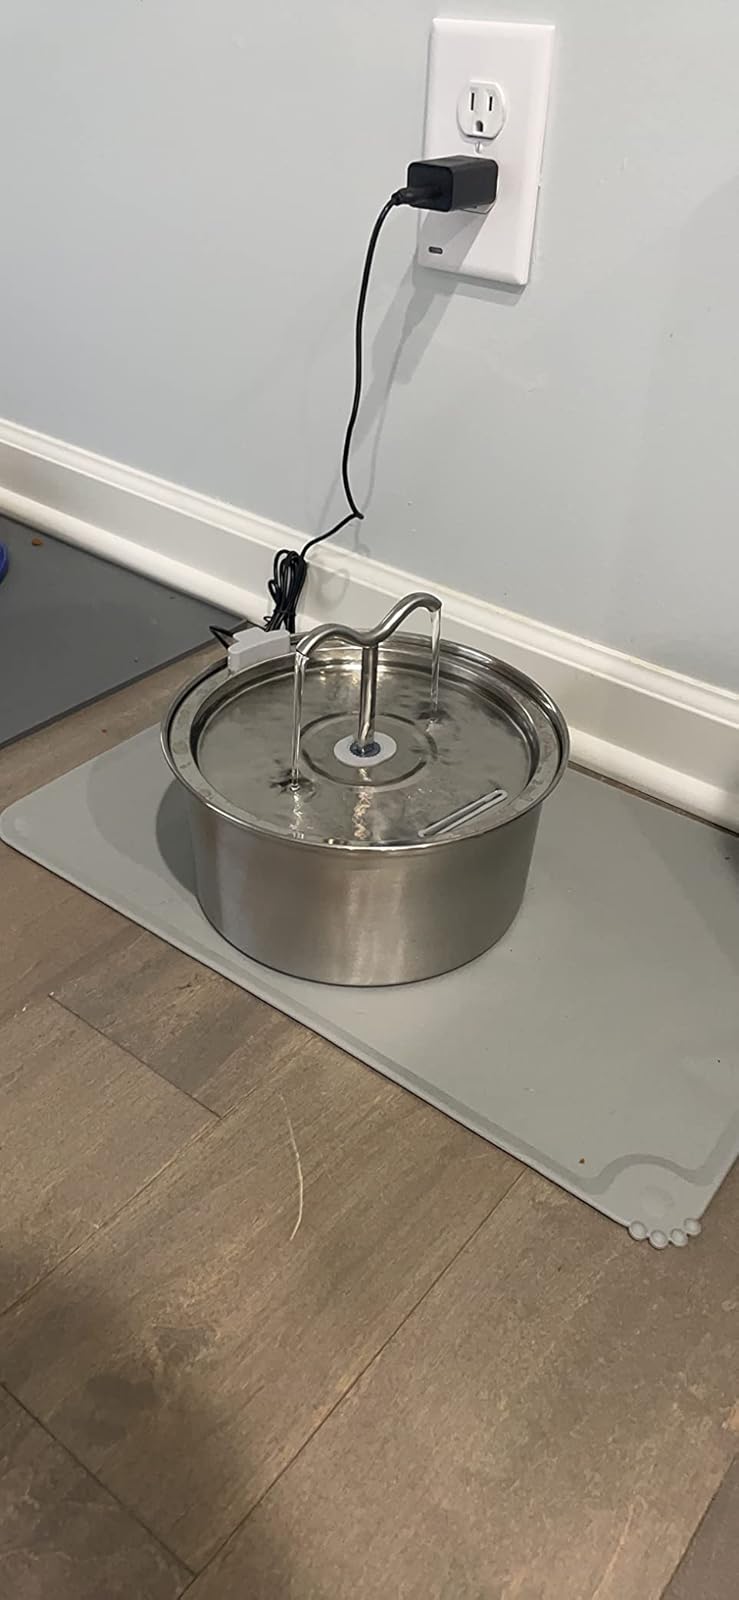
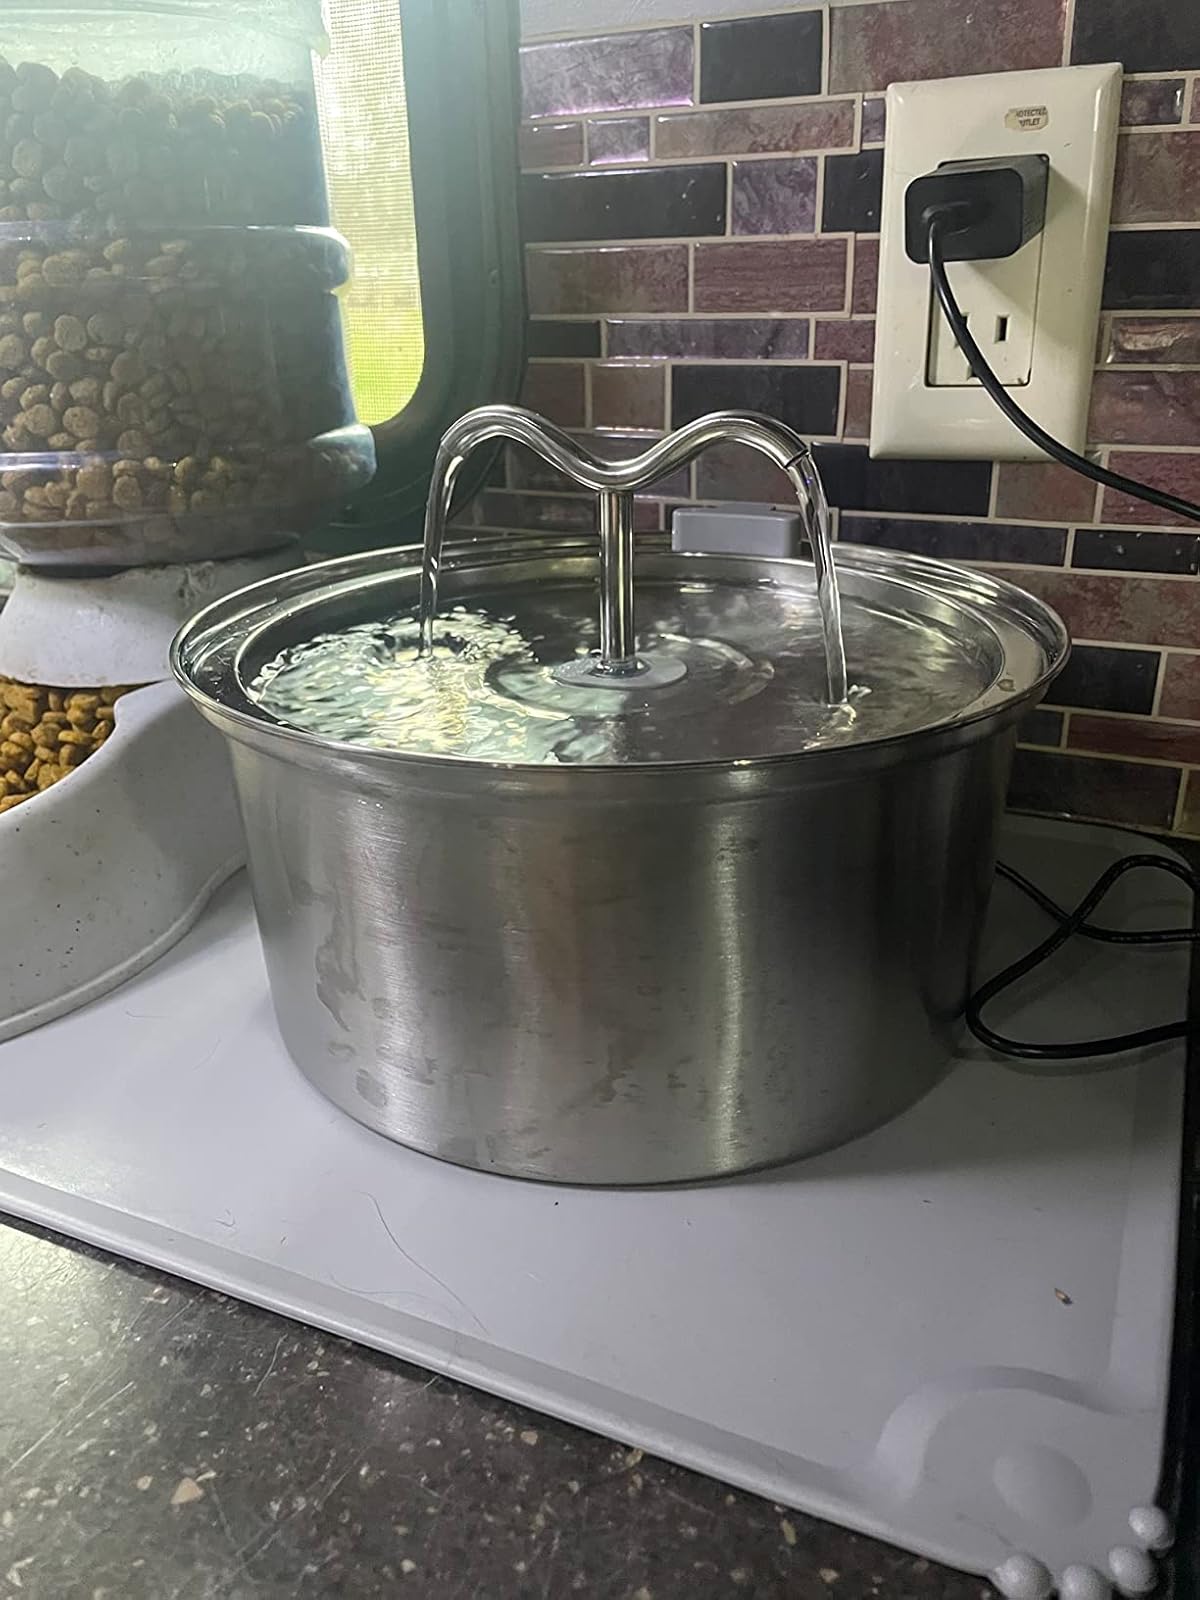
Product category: items_bowl
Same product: yes